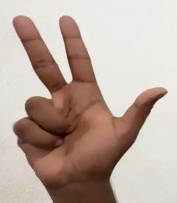
ASL sign: 3